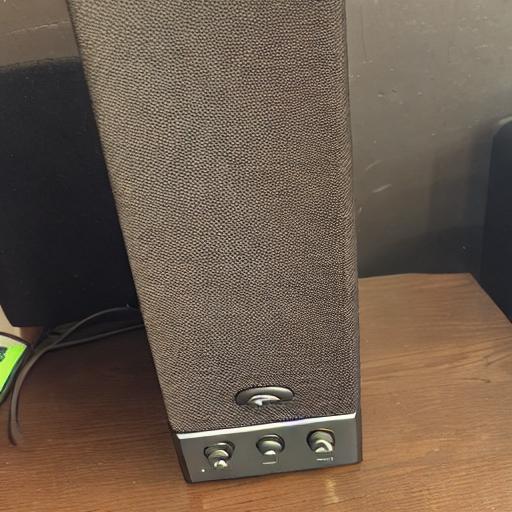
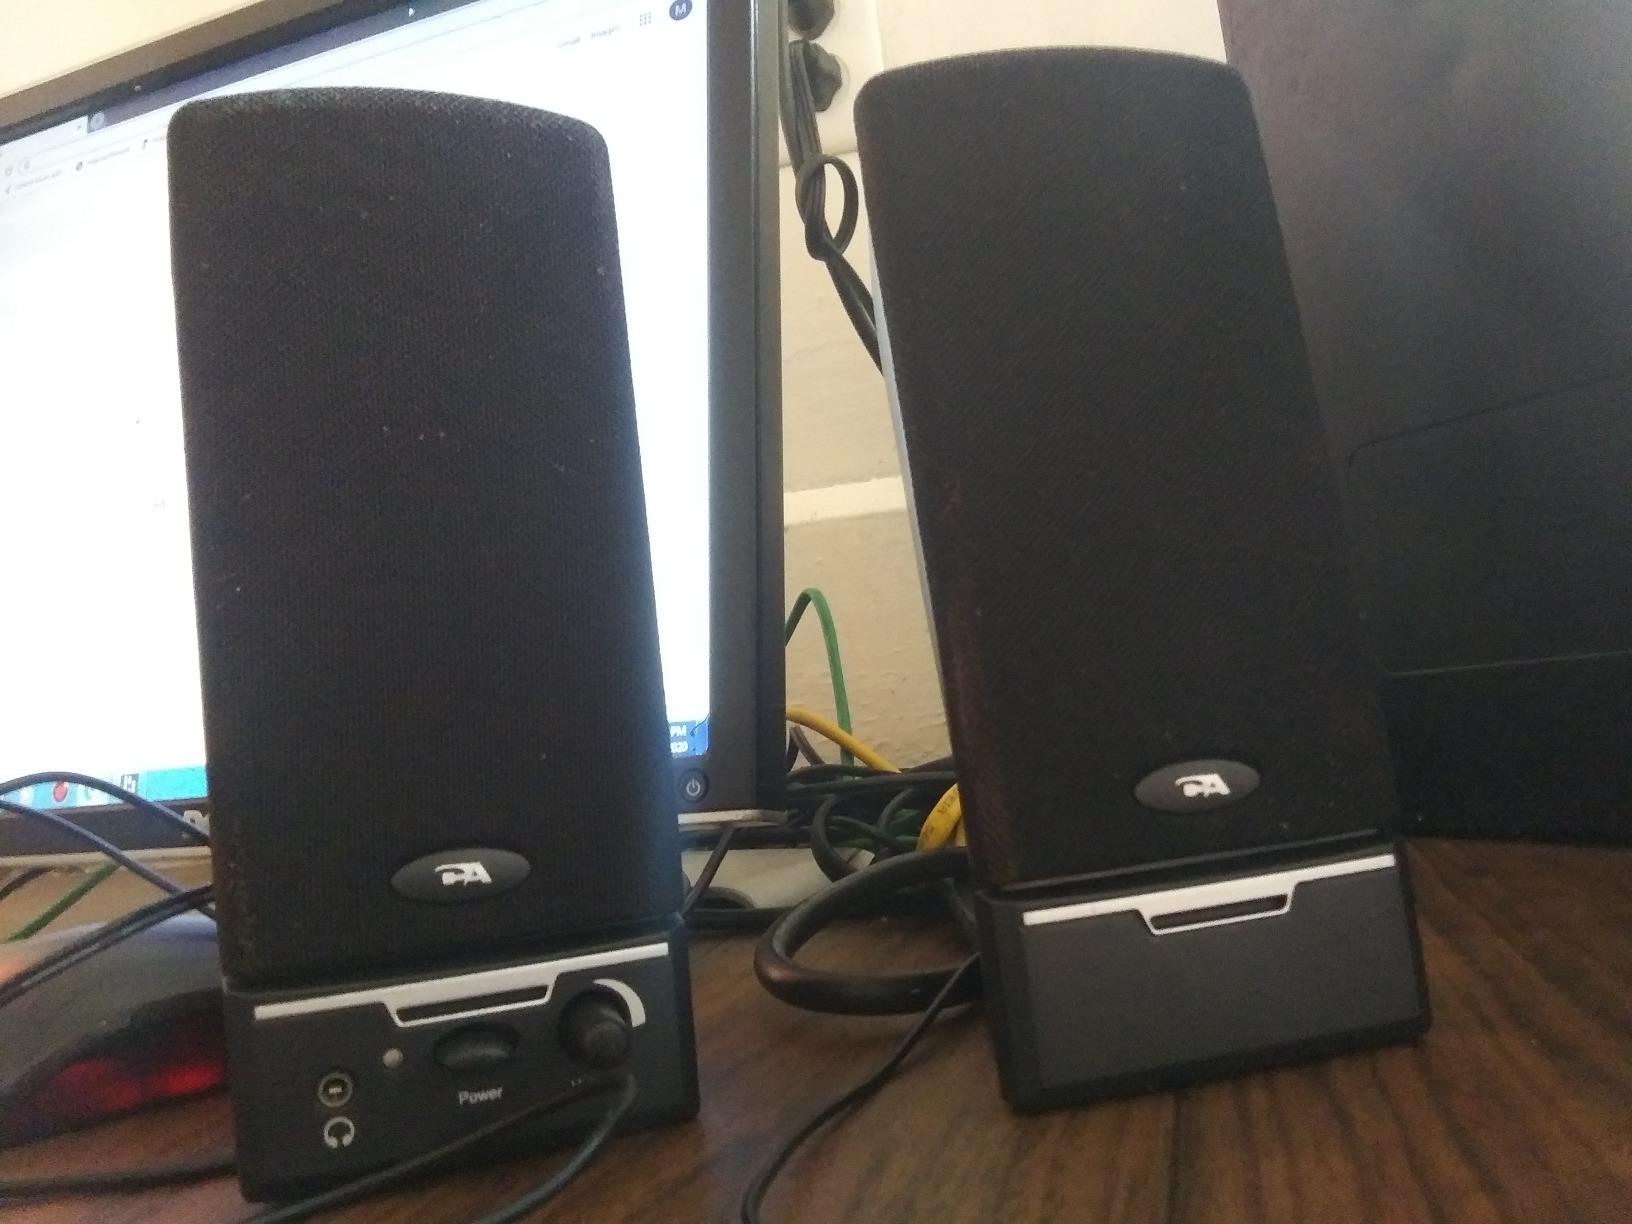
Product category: speaker
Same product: no